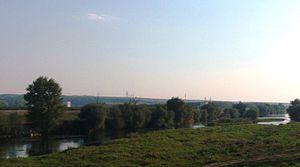
L'Ogosta est une rivière du nord-ouest de la Bulgarie, qui se jette dans le Danube.